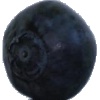
Label: blueberry